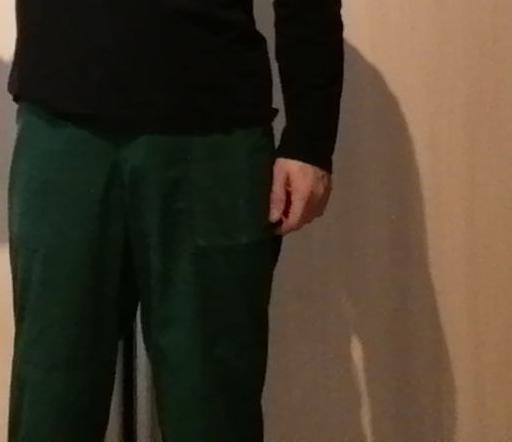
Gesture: no_gesture